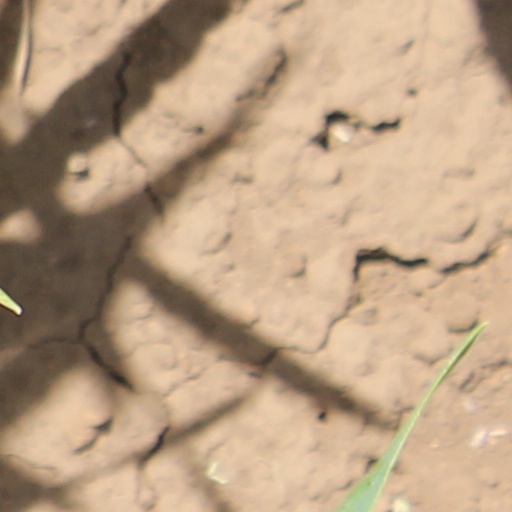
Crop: wheat